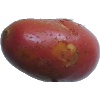
Label: Potato Red Washed 1